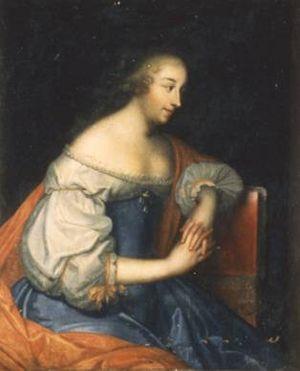
Gilonne Marie Julie d'Harcourt (1619-1699) Dame d'honneur (sans gages) d'Anne d'Autriche de 1640 à 1652 et dame d'honneur de mademoiselle de Montpensier, Née en 1619, Décédée le 16 octobre 1699 À l'âge de 80 ans Parents Jacques d'Harcourt, marquis de Beuvron 1585-1622 Eléonore Chabot, dame de Saint-Gelais Mariages et enfants Mariée en janvier 1632 avec Louis de Brouilly, marquis de Piennes +1640, dont Marie de Brouilly de Piennes 1637-1672 Mariée en 1643 avec Charles Léon de Fiesque, comte de Lavagne 1613-1658 (2 autres fils morts jeunes), dont Jean Louis 1647-1708 Nn Relation en 1656 avec Philibert, comte de Gramont 1621-1707
Françoise de Rabutin-Chantal est née en 1599 au château de Bourbilly à Vic-de-Chassenay, morte le 4 décembre 1684. Comtesse de Toulongeon par son mariage avec Antoine II de Toulongeon, gouverneur de la citadelle de Pignerol, elle est la fille de Jeanne de Chantal, fondatrice de l'Ordre de la Visitation et une lévitation dite miraculeuse qui se produisit en son château de Toulongeon servit le procès en canonisation de celle-ci. Elle est chez les Rabutin la sœur de Celse-Bénigne de Rabutin, la tante de Madame de Sévigné et la belle-mère de Roger de Bussy-Rabutin, chez les Toulongeon la tante de Françoise-Madeleine de Chaugy.
La maison d'Harcourt est une famille subsistante de la noblesse française, d'extraction féodale, originaire de Normandie. Sa filiation est suivie depuis 1094, ce qui fait d'elle l'une des plus anciennes familles françaises subsistantes. Elle a formé vers 1100 deux lignées qui se sont perpétuées séparément, en France et en Angleterre. La lignée française a notamment produit la tige de Bonnétable, qui s'est scindée dès 1407 en deux branches aujourd'hui seules subsistantes : la branche ainée d'Olonde, dont le chef est marquis d'Harcourt, et la branche cadette de Beuvron, dont le chef est duc d'Harcourt.
Gilonne d'Harcourt, marquise de Piennes puis comtesse de Fiesque, née en 1619 et morte le 16 octobre 1699, française, fut la dame d'atours d'Anne d'Autriche au palais du Louvre, puis, pendant la Fronde des princes, avec Anne de La Grange-Trianon, comtesse de Frontenac, maréchale de camp de Mademoiselle de Montpensier dite la Grande Mademoiselle qu'elles suivirent ensemble dans son exil au château de Saint-Fargeau.
Anne de La Grange-Trianon, née en 1632 et morte à Paris le 20 janvier 1707, était dite « la Divine » et était comtesse de Frontenac par son mariage avec Louis de Buade de Frontenac, gouverneur de la Nouvelle-France. Elle fut avec Gilonne d'Harcourt maréchale de camp de La Grande Mademoiselle, fille de Gaston de France, pendant la Fronde et toutes deux accompagnèrent celle-ci dans son exil au château de Saint-Fargeau. Elle fut ensuite la confidente épistolière de Madame de Maintenon.